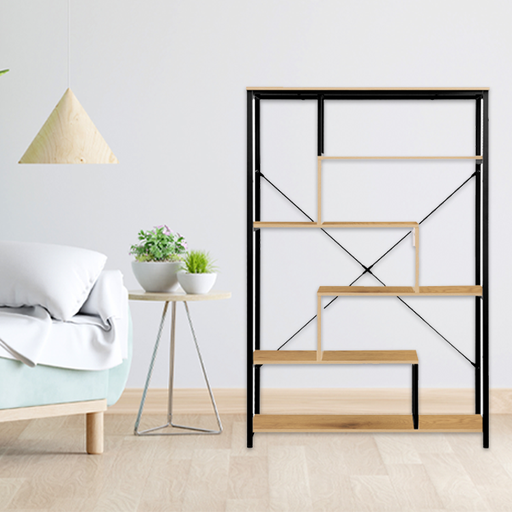
קטגוריה: מחדשים את הבית
תיאור: מעמד מתכת מעוצב כולל מדפים דגם צוף
שווי להחלפה: 1,190 ₪